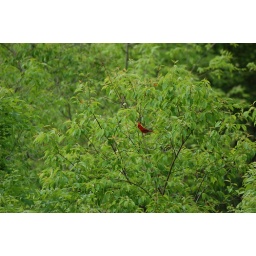
Beautiful Cardinal sitting in a tree behind my house.